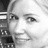
Emotion: happy